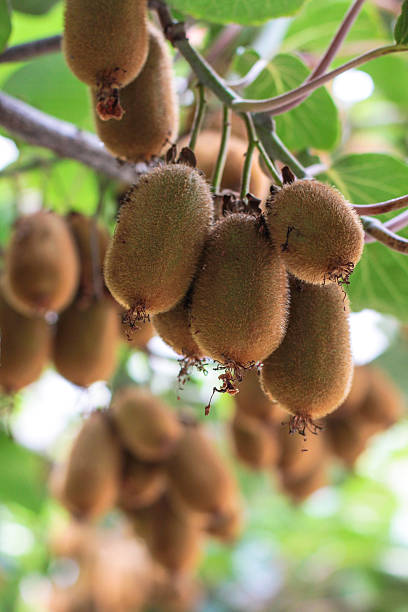
Label: Kiwi